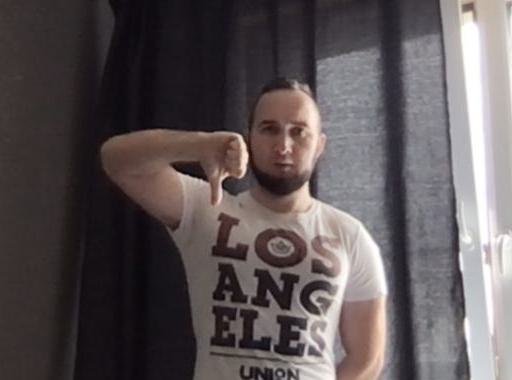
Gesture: dislike